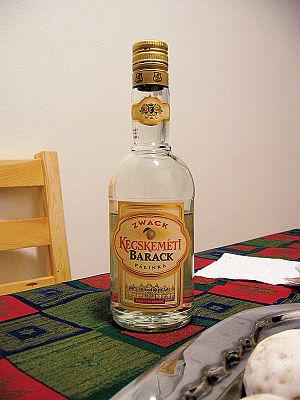
Zwack est une société hongroise, fondée par József Zwack, produisant diverses liqueurs traditionnelles nationales et du vin depuis 1790. Leur produit le plus connu est Unicum, une liqueur à base de plantes, qui est exportée vers 40 pays dans le monde, parfois sous la dénomination commerciale Zwack. La société produit également diverses eaux-de-vie hongroises, et s'occupe de la distribution de vins hongrois, parmi lesquels plusieurs millésimes de Tokay.
La pálinka est une eau-de-vie traditionnelle à double distillation produite dans les régions de langue hongroise du bassin des Carpates, surtout en Hongrie et en Transylvanie. Le mot est d'origine slave et se rapproche du slovaque páliť, signifiant « distiller ». Ce mot peut être considéré comme masculin ou comme féminin. La pálinka peut être faite à partir de prunes, de pommes, de poires, d'abricots, de coings plus pomme ou poire ou de cerises. La pálinka est considérée comme la boisson nationale hongroise.
Le pálinka d'abricot de Kecskemét est un pálinka hongrois traditionnel produit dans la région de Kecskemét.